List of historic properties in Peoria, Arizona

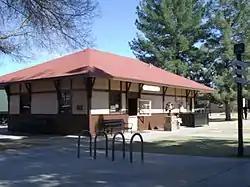
Peoria Railroad Depot – built in 1895. The station was dismantled and rebuilt at the McCormick-Stillman Railroad Park in Scottsdale, Arizona

The rail line was beneficial to the development of the town. The rail company built a small depot on 83rd Avenue just off Grand Avenue. Thus, the local ranchers and farmers were able to ship via rail and sell their crops and cattle to other towns in the area. The people of Peoria were also able to purchase goods which arrived by rail from other locations. A fire in 1917 destroyed all but one building in the downtown core. After that event, there was a concerted effort to build with more substantial materials. Peoria was incorporated in 1954.